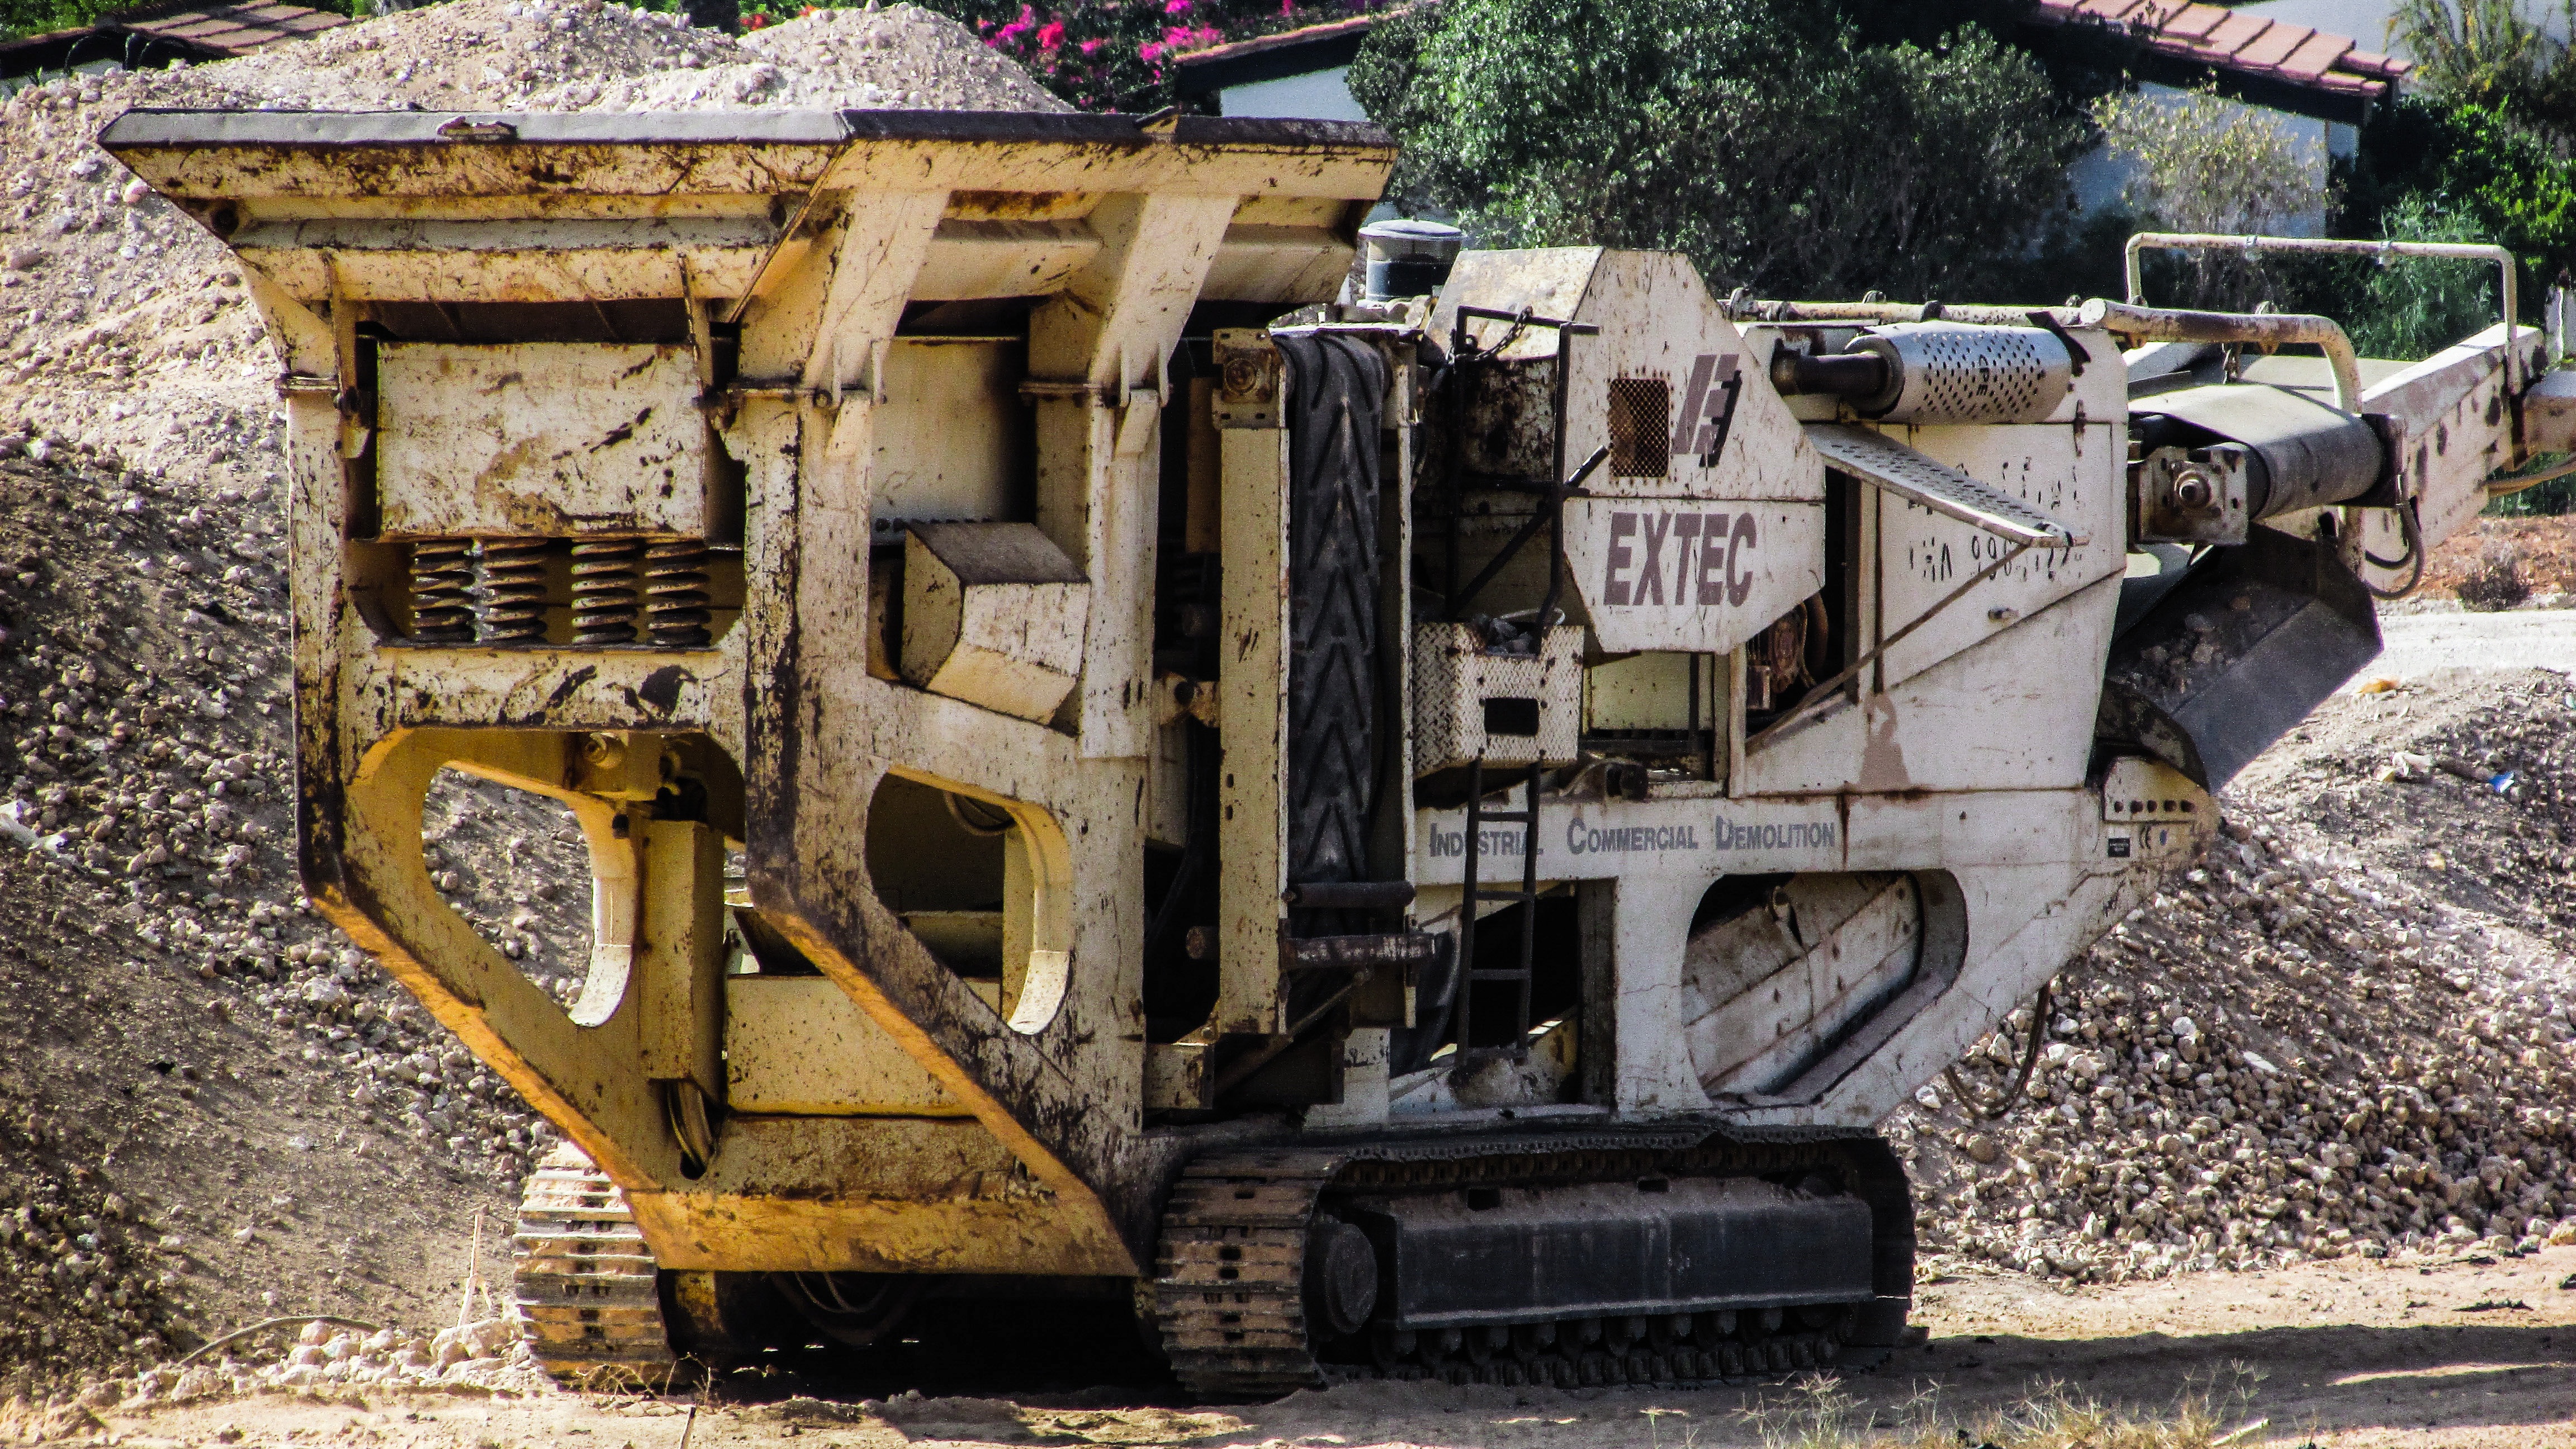
asphalt, transport, construction, vehicle, equipment, yellow, bulldozer, locomotive, demolition, scrap, crusher, heavy machine, construction equipment